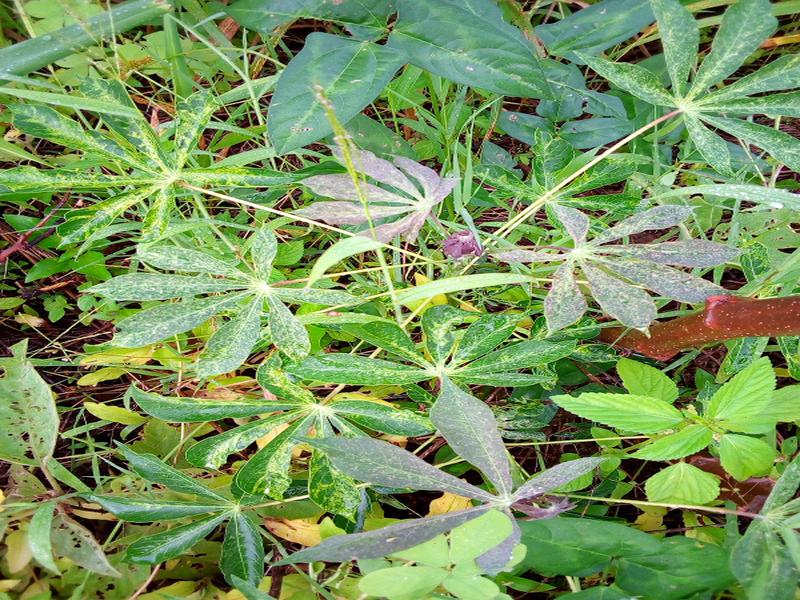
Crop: cassava
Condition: green_mottle